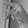
ASL letter: P